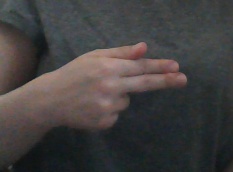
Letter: ghain